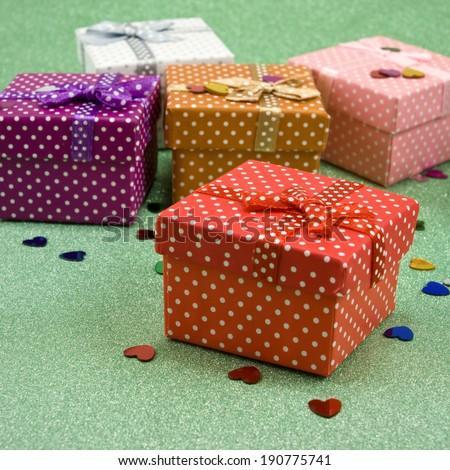
isolated image of many boxes on a green background